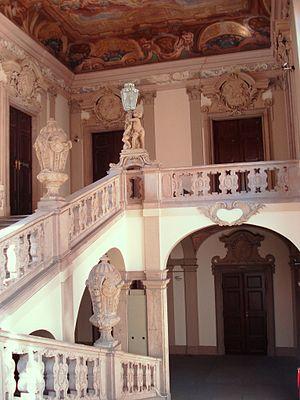
Palais Clam-Gallas a Prague - escalier Čeština: Clam-Gallasův palác v Praze - schodiste
Le palais Clam-Gallas, situé dans la Vieille Ville de Prague, est construit entre 1713 et 1719 par Johann Bernhard Fischer von Erlach pour le compte des Clam-Gallas, descendants de Matthias Gallas. Le palais porte le numéro 158-I et se trouve à l'angle de la rue Husova, Mariánské náměstí et de l'embouchure de la rue Linhartská. À l'arrière est Malé náměstí.